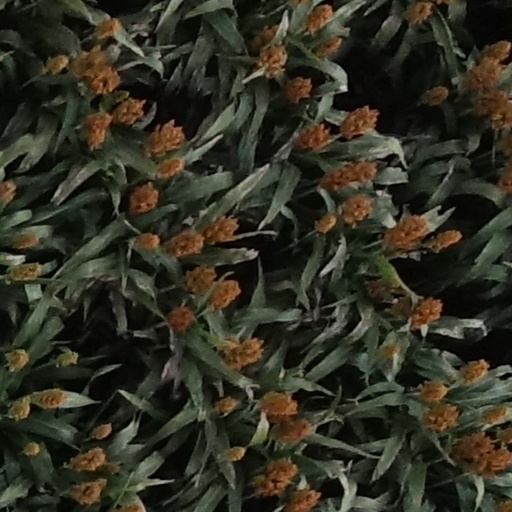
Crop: sorghum